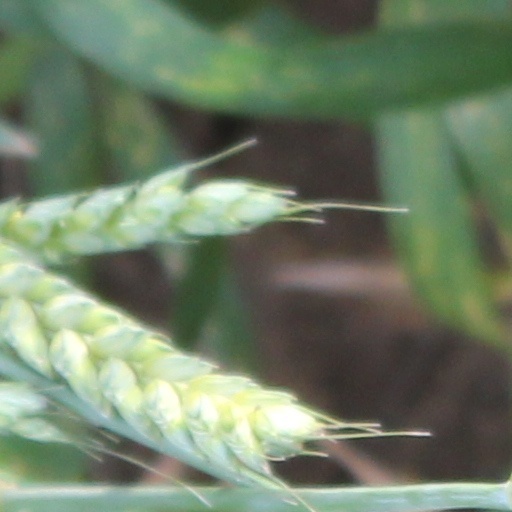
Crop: wheat